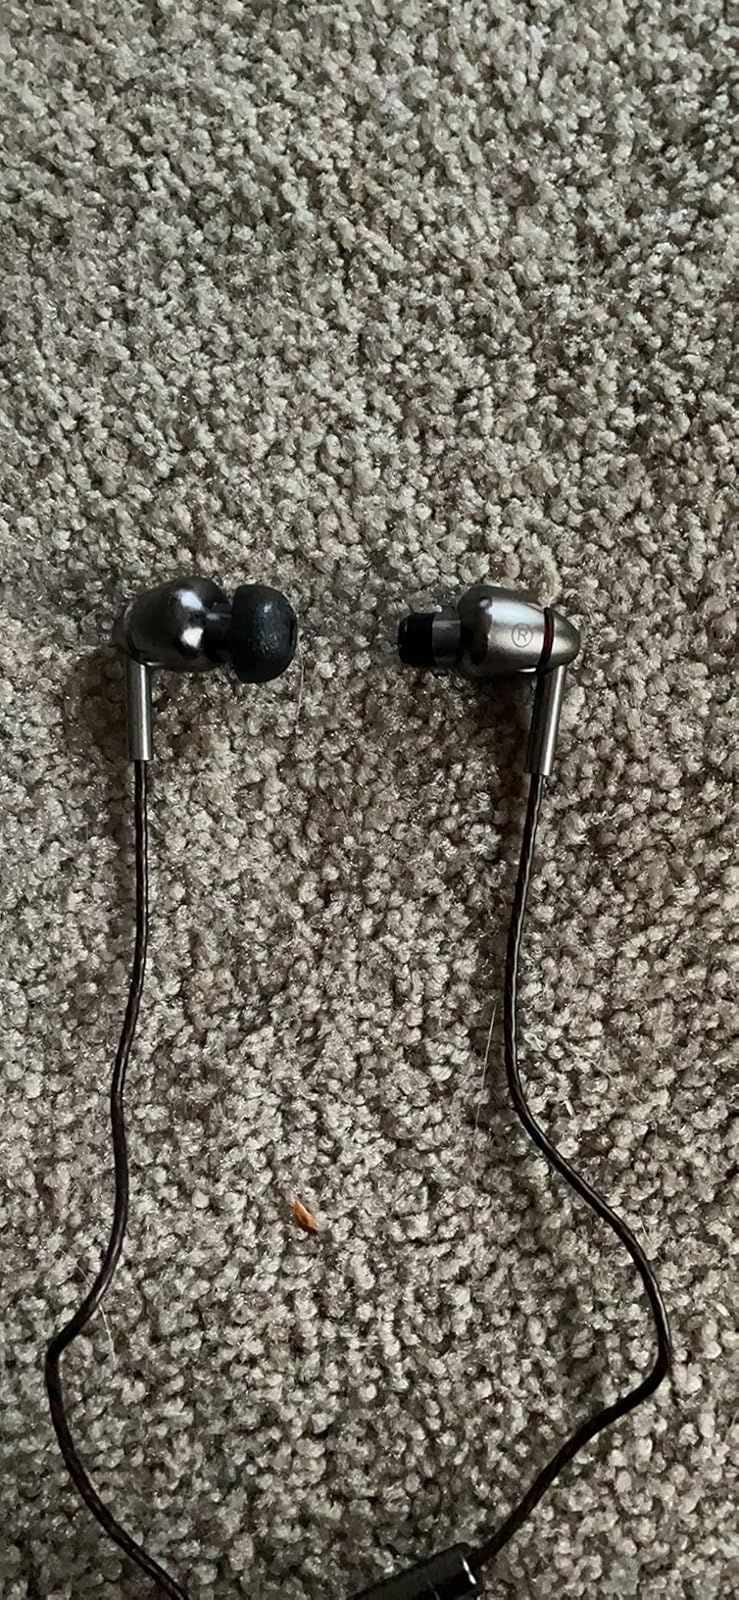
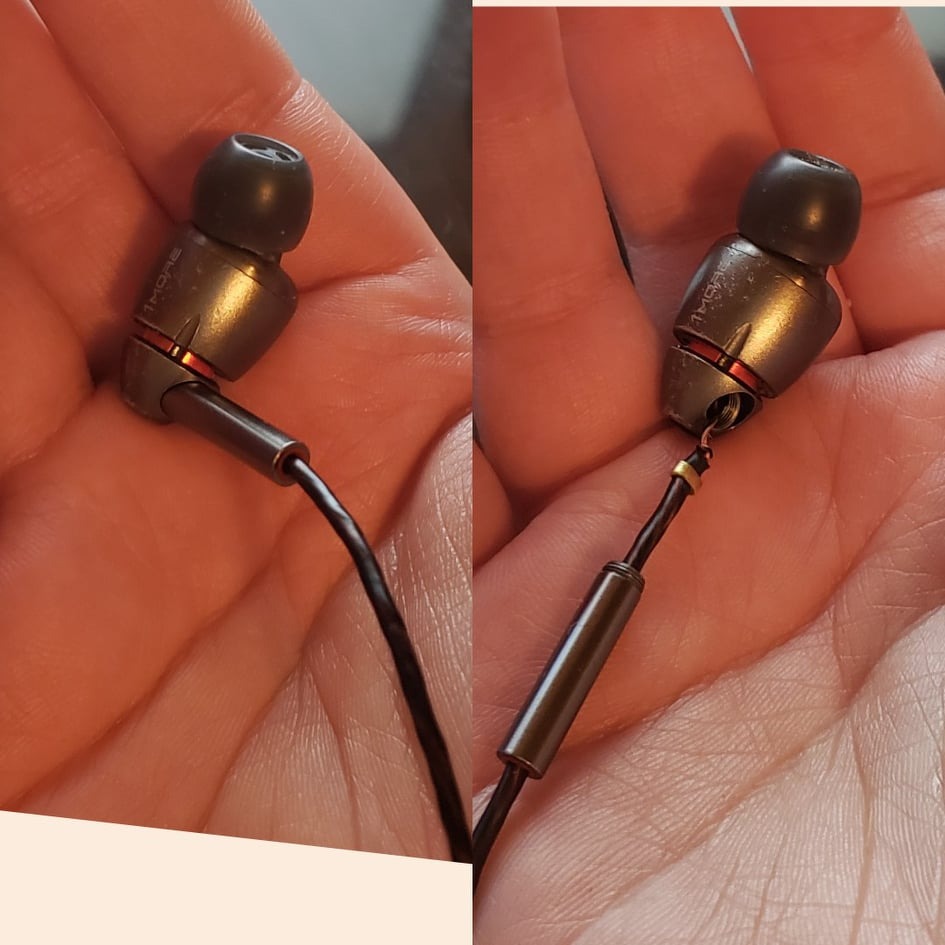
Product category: headphones
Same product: yes